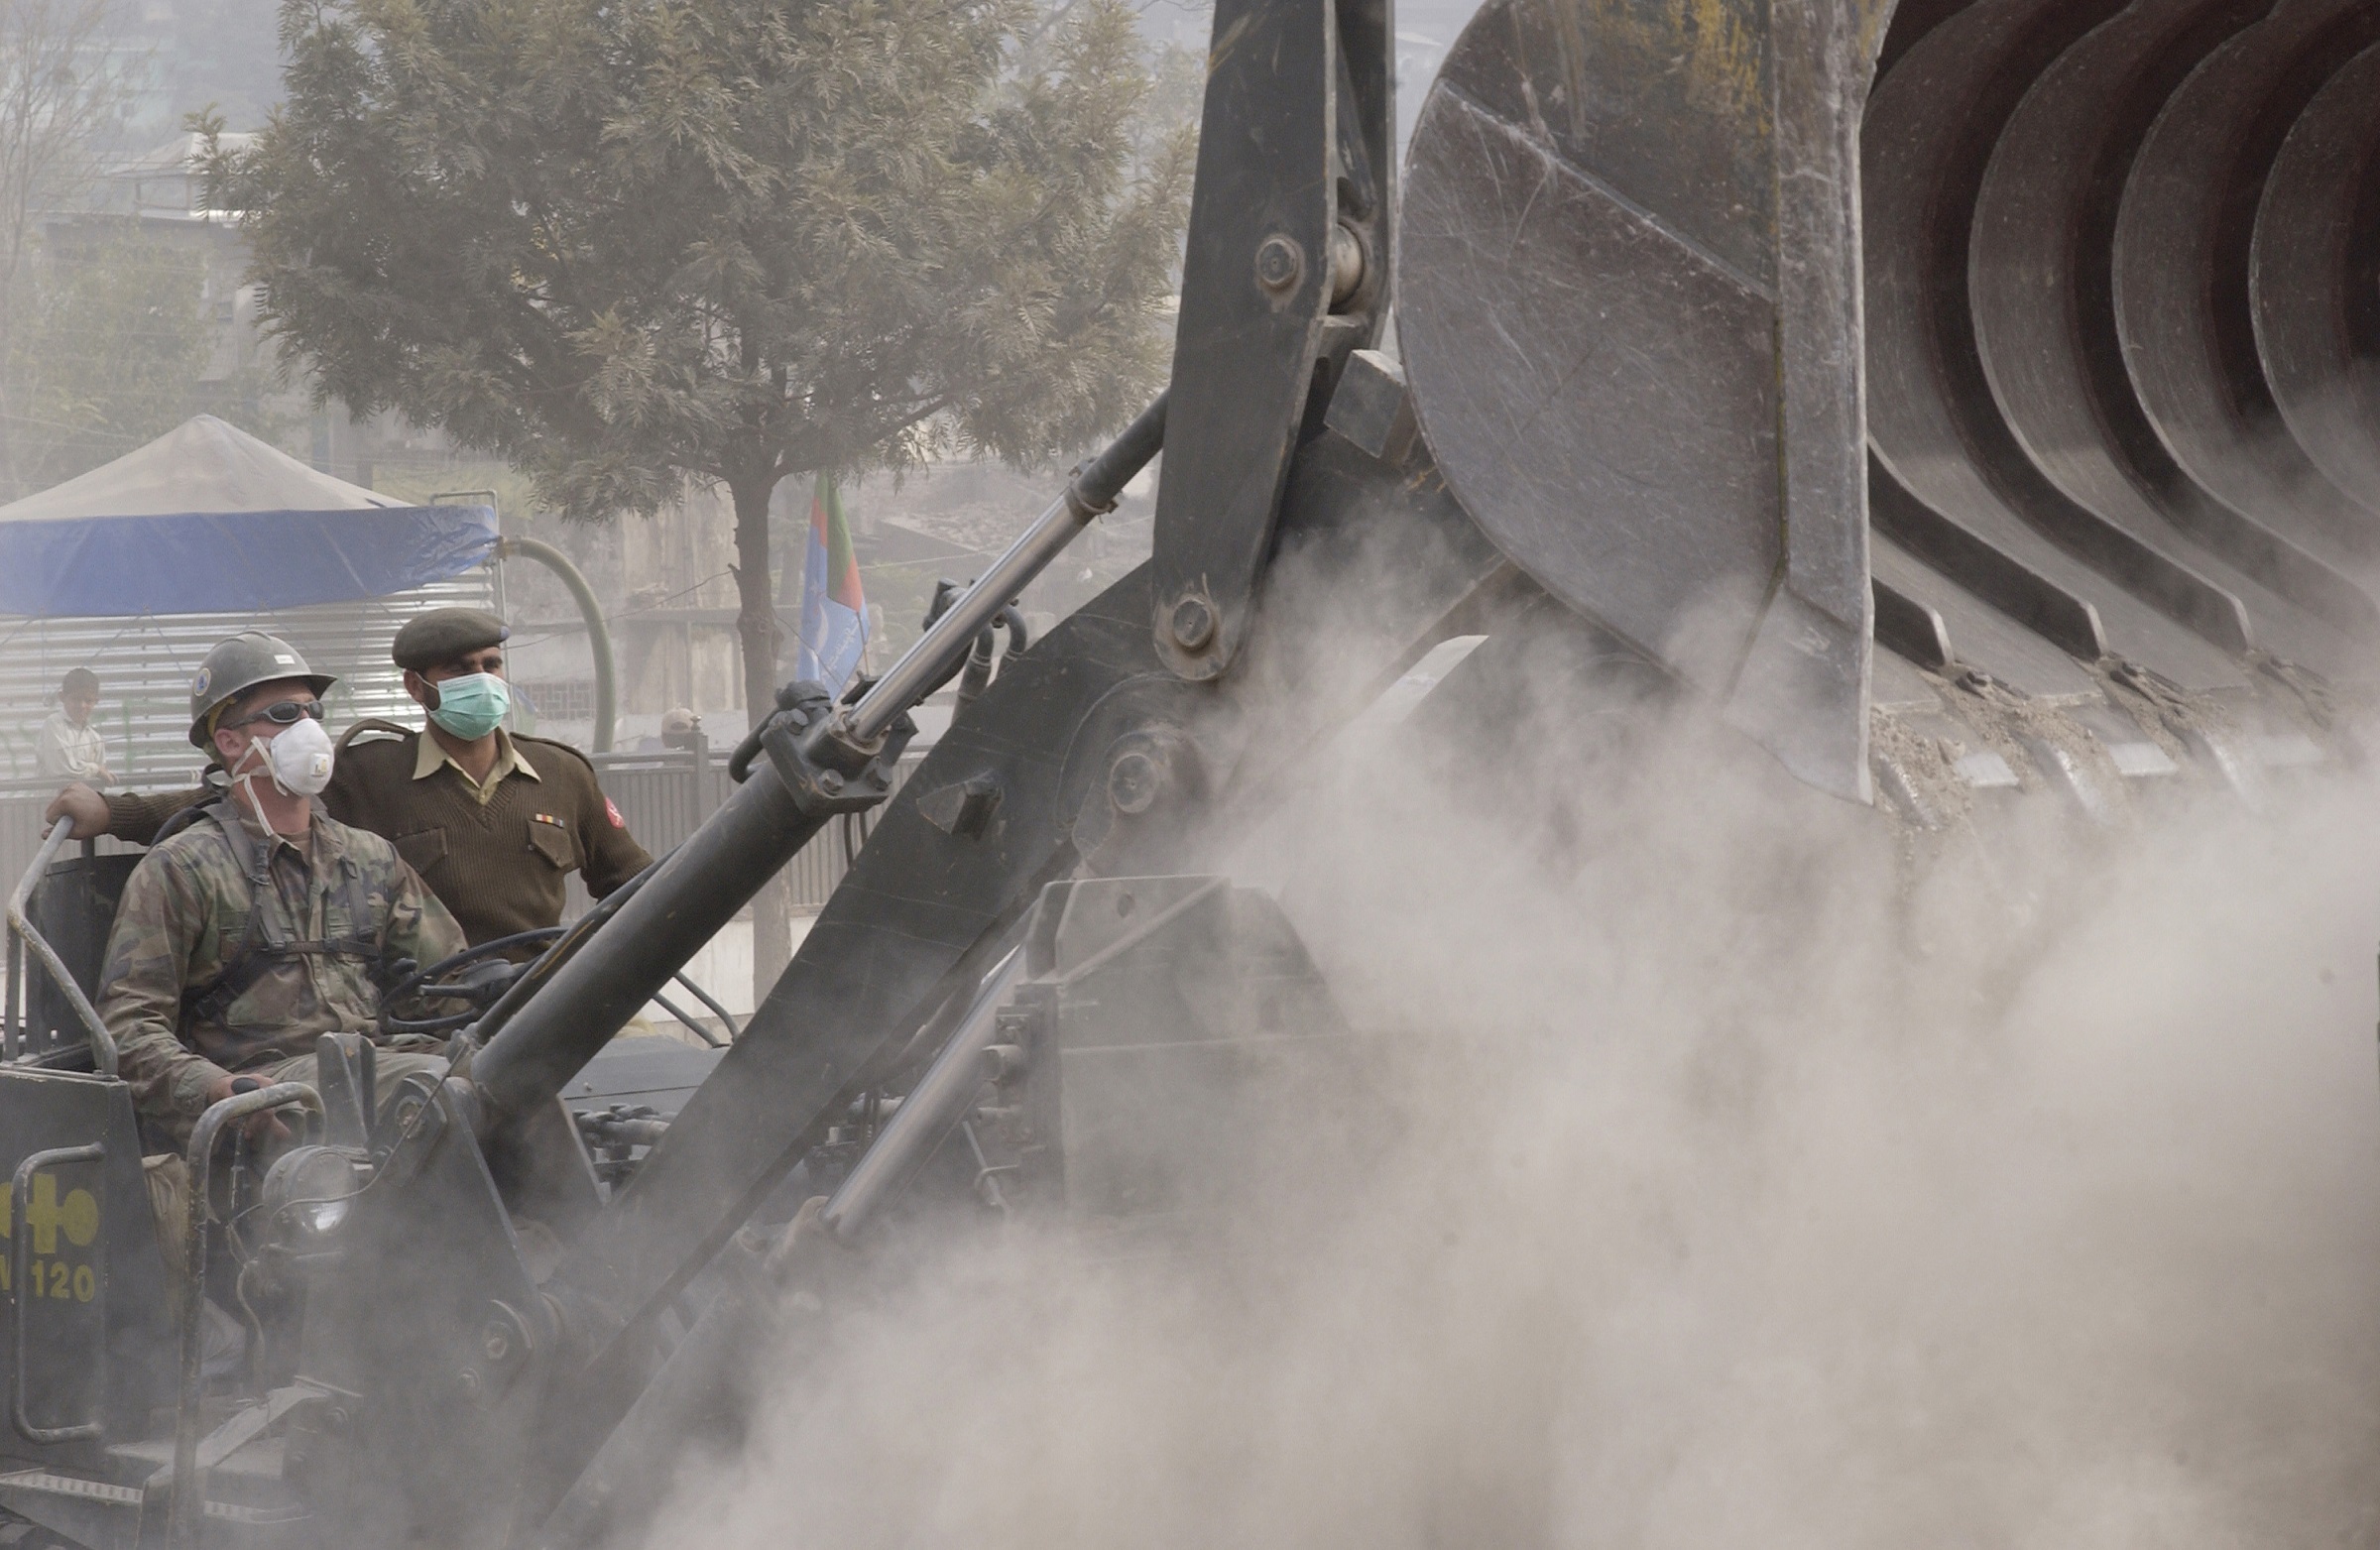
work, construction, vehicle, dirt, machinery, activity, bulldozer, power, large, earthquake, dig, development, workers, excavation, screenshot, heavy equipment, humanitarian aid, loader, earth movers, disaster relief, earthmovers